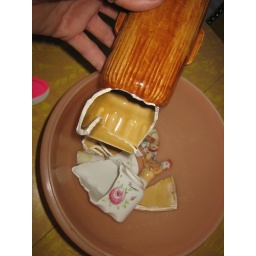
I broke a tiki mug also trying to put a Santa hat on it in December